Porte de la Villette station

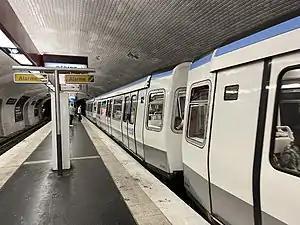
The Northbound half-station in Porte de la Villette

Porte de la Villette is a station of the Paris Métro. The origin of the commune of the Villette was a Gallo-Roman village, which grew up on the Roman road that led to eastern Flanders. About 1198, it became "Ville Neuve Saint-Ladre" and by 1426 it was called "Villette-Saint-Miser-lez-Paris". The commune became a part of Paris in 1860. The nearby gate in Paris' 19th century walls hence became known as the "Porte de la Villette".